Artiguelouve

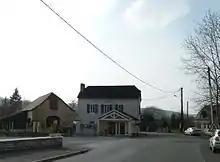
Grocery in Artiguelouve

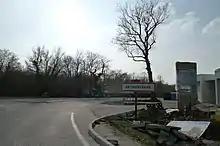
Entry to the village

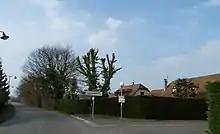
Exit from the village

Artiguelouve is located in the urban area of Pau some 8 km north-west of Pau and 3 km south-west of Lescar. Access to the commune is by road D2 from Laroin in the south-east passing through the north-east of the commune and continuing north-west to Pardies. The D509 connects the D2 to the D817 across the river. The D804 branches off the D2 in the commune and goes west along the northern fringe of the town and continues to Arbus. Access to the centre of the town is by the D146 which branches off the D804 and goes south through the town and continues to Aubertin. The residential area of the town occupies about 10% of the commune with the rest mixed forest and farmland.